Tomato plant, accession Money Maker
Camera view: tilt-top (135 deg); turntable rotation: 60 degrees
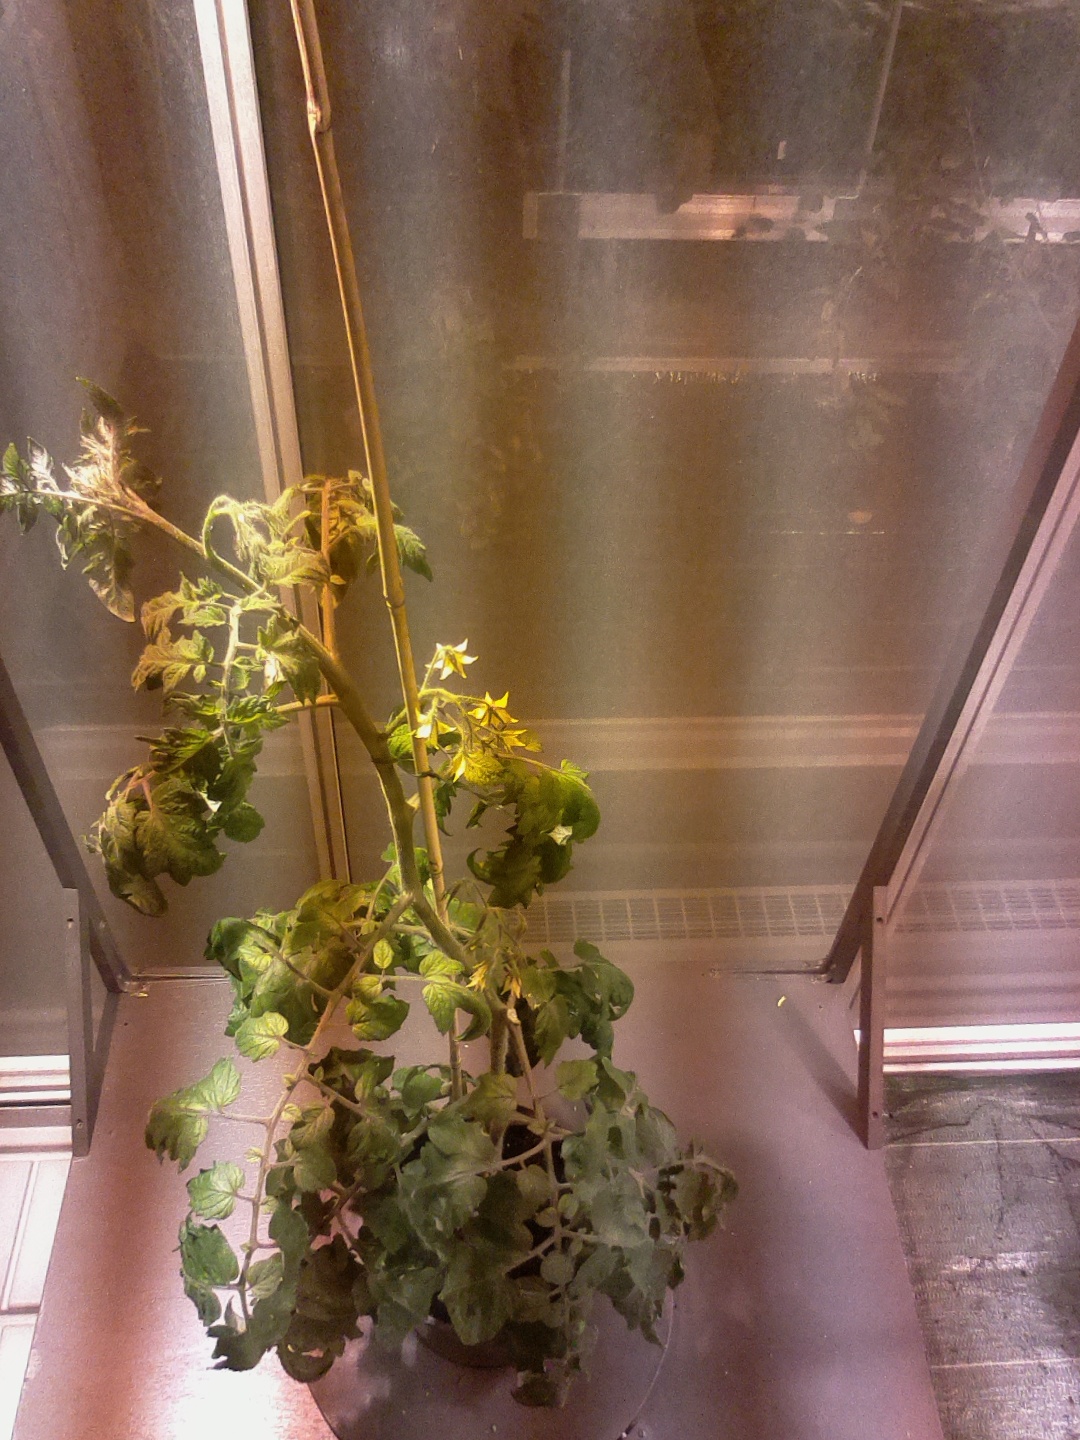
BBCH growth stage 69: End of flowering, 90%-100% of flowers open, more petals falling